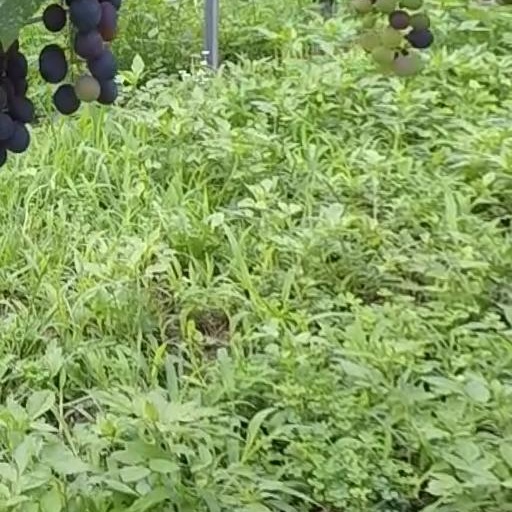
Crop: grape